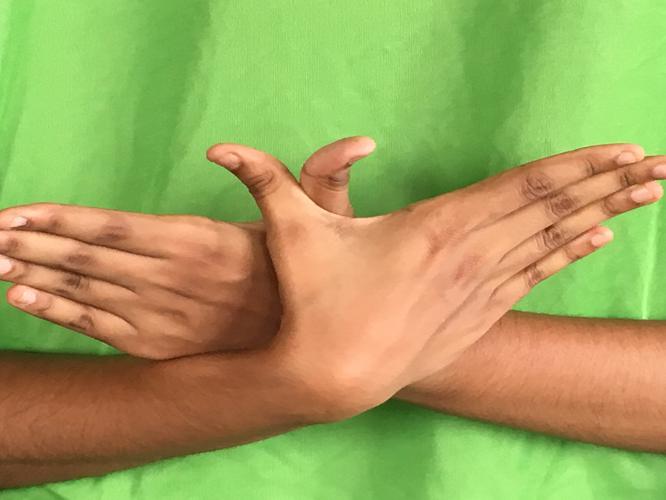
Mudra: Garuda
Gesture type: double_hand